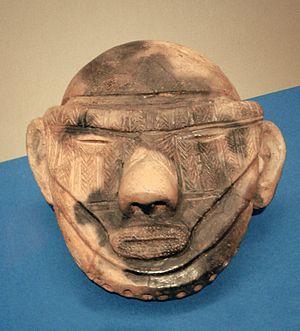
Visage d'une grande figure humaine en terre cuite (original estimé à un mètre). Momon Récent, vers 1500 AEC. Site de Shidanai, préfecture d'Iwate. Propriété de l'Agence Bunkacho à la Culture, Tokyo. Référence
La céramique Jōmon est un type de céramique réalisée durant la période Jōmon de l'histoire du Japon. Le terme « Jōmon » caractérise cette période par une céramique typique à décor par impression de cordes, ou décor cordé, qui a été découvert en 1877 par l'archéologue américain Edward Sylvester Morse. Depuis cette première découverte les traits spécifiques à la période ont pu être établis, la chronologie précisée grâce à de très nombreuses fouilles dispersées sur tout le territoire et avec l'engagement de la population. Sur cette très longue période une multitude de formes et de procédés décoratifs ont été produites dans les îles du Japon, avec des différences souvent très importantes, ou moins entre Nord et Sud.